List of Hot C&W Sides number ones of 1961

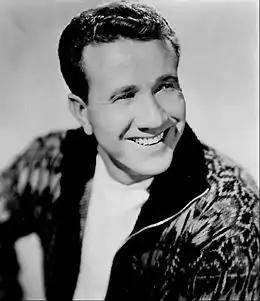
A dark-haired man wearing a cardigan sweater, smiling broadly

Hot Country Songs is a chart that ranks the top-performing country music songs in the United States, published by "Billboard" magazine. In 1961, nine different singles topped the chart, which at the time was published under the title Hot C&W Sides, C&W being an abbreviation for country and western. Chart placings were based on playlists submitted by country music radio stations and sales reports submitted by stores.